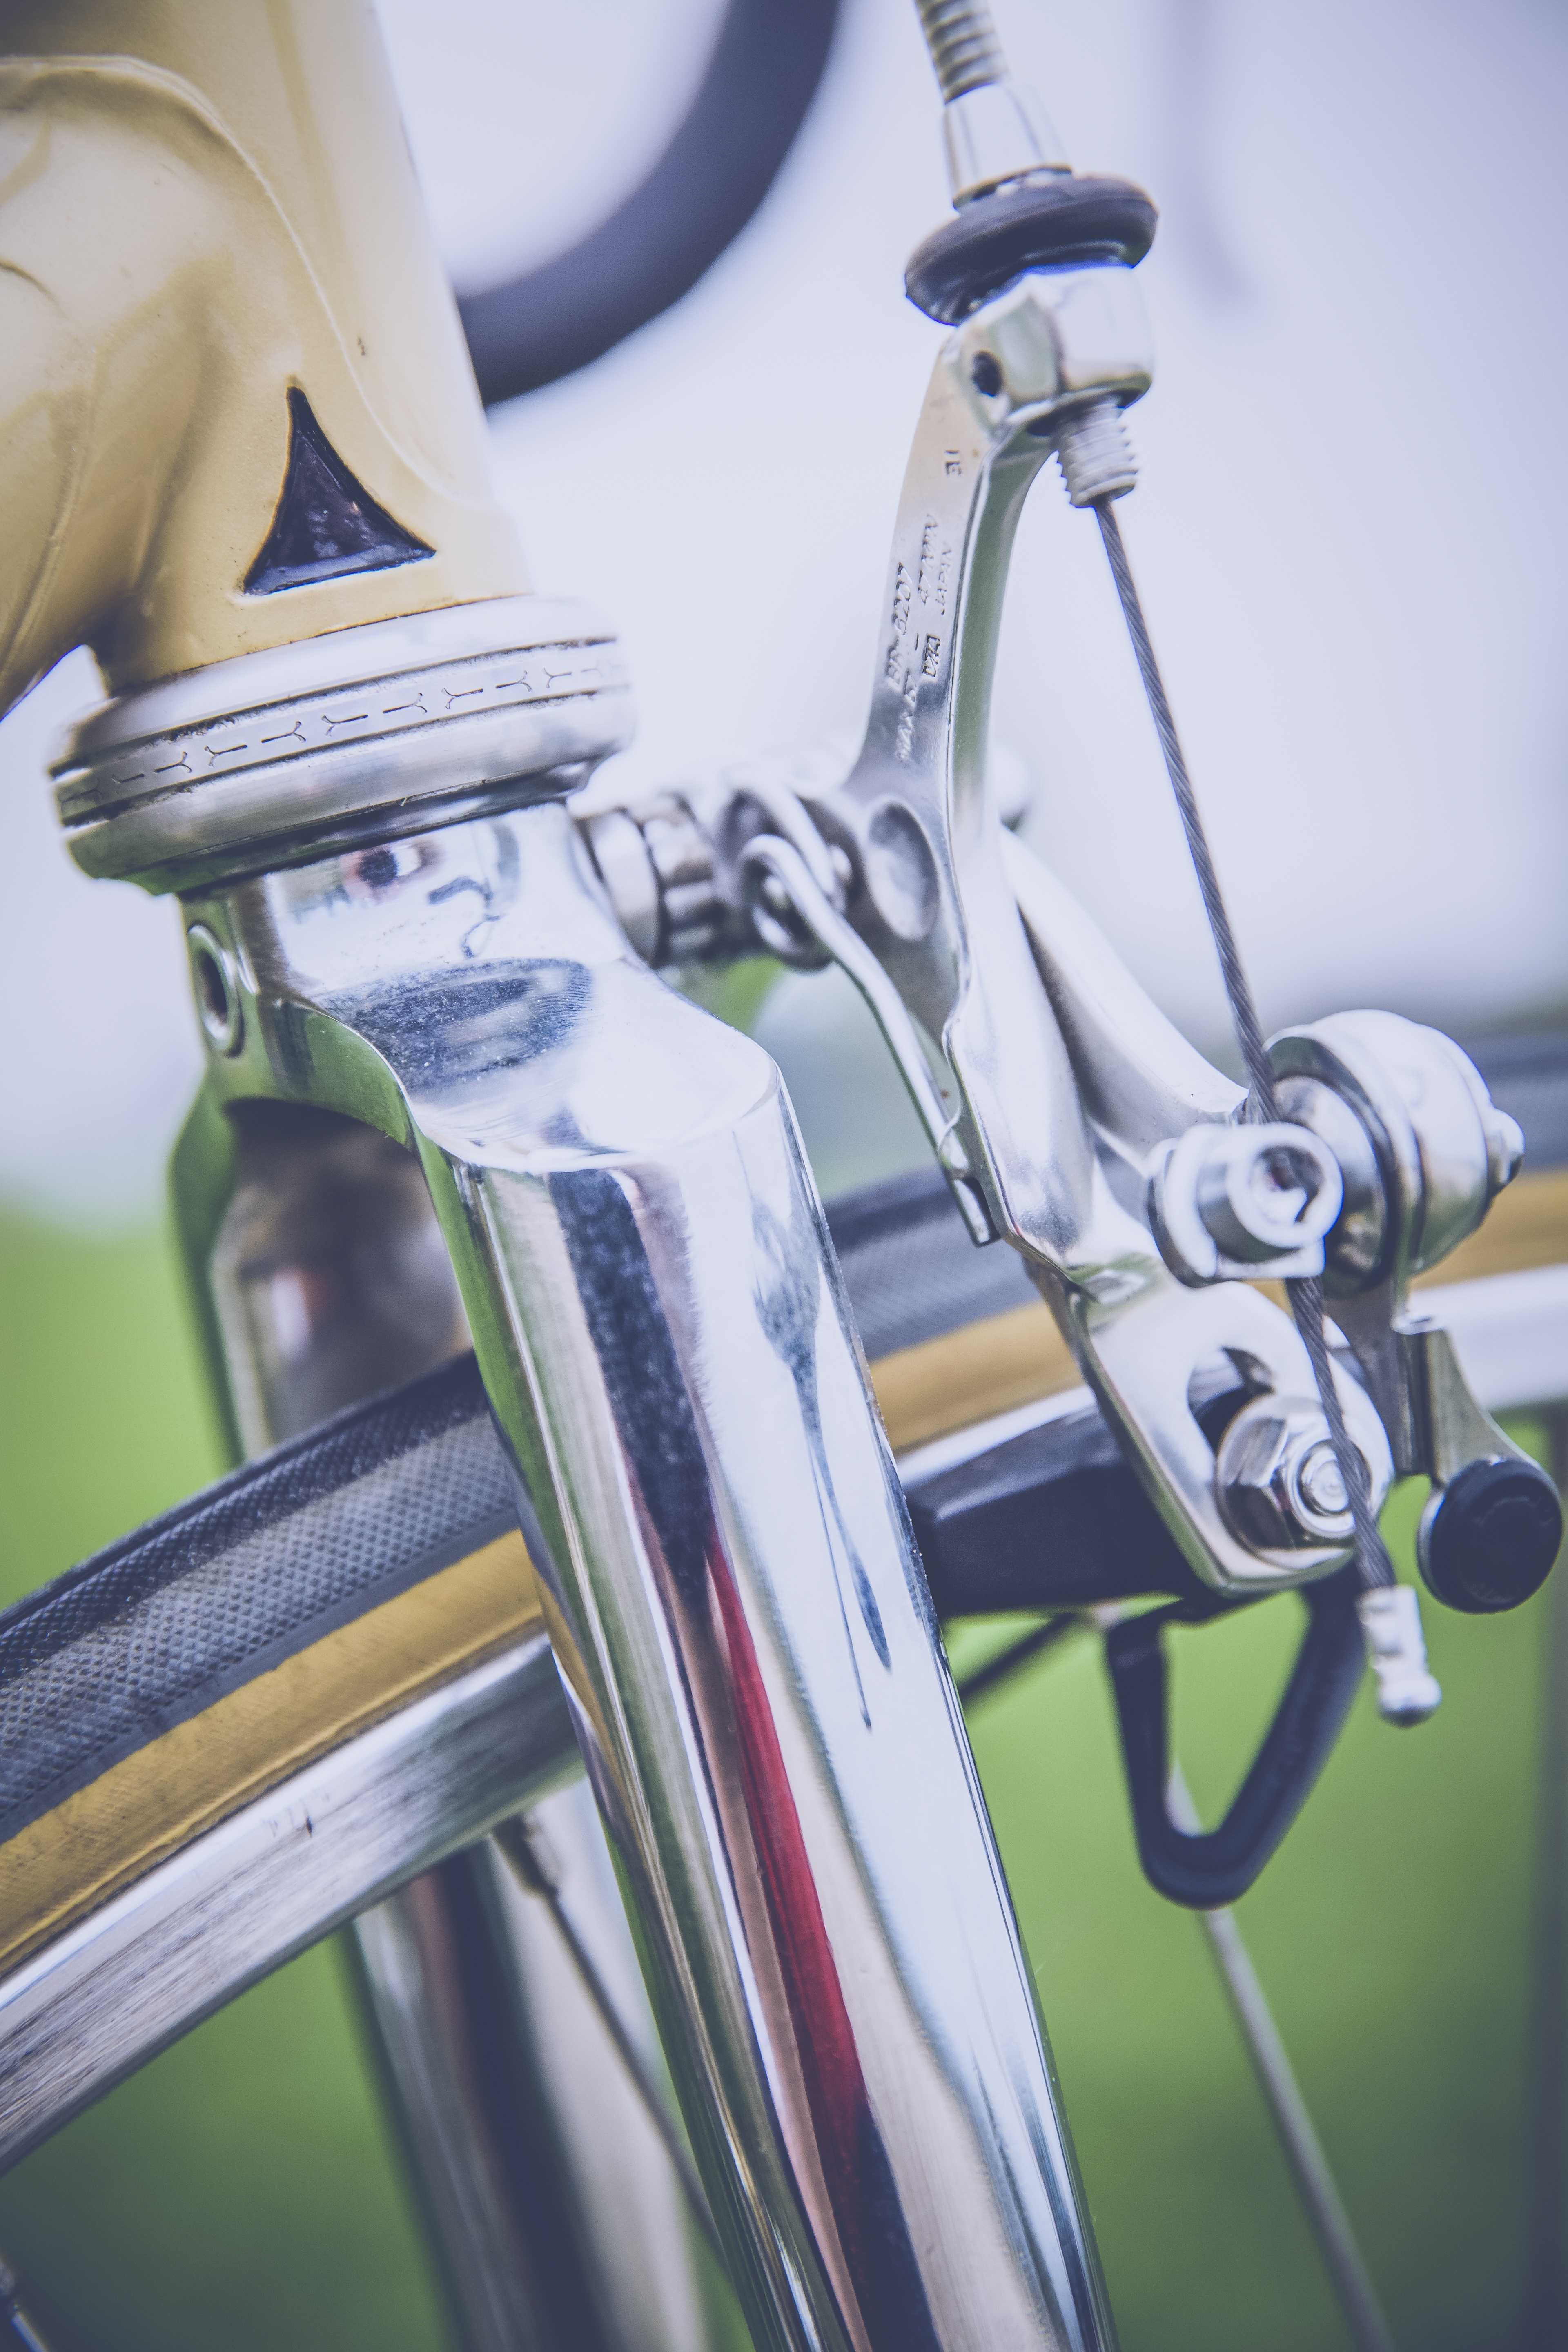
road, vintage, wheel, retro, chain, glass, old, bicycle, bike, urban, steel, vehicle, machine, blue, fixed gear, close, hipster, sports equipment, mountain bike, cycling, design, racing, style, 80, classic, circuit, locomotion, trend, road bike, cyclists, stylish, fixie, hip, sport bike, chic, steel frame, bicycle frame, single speed, racing cyclists, land vehicle